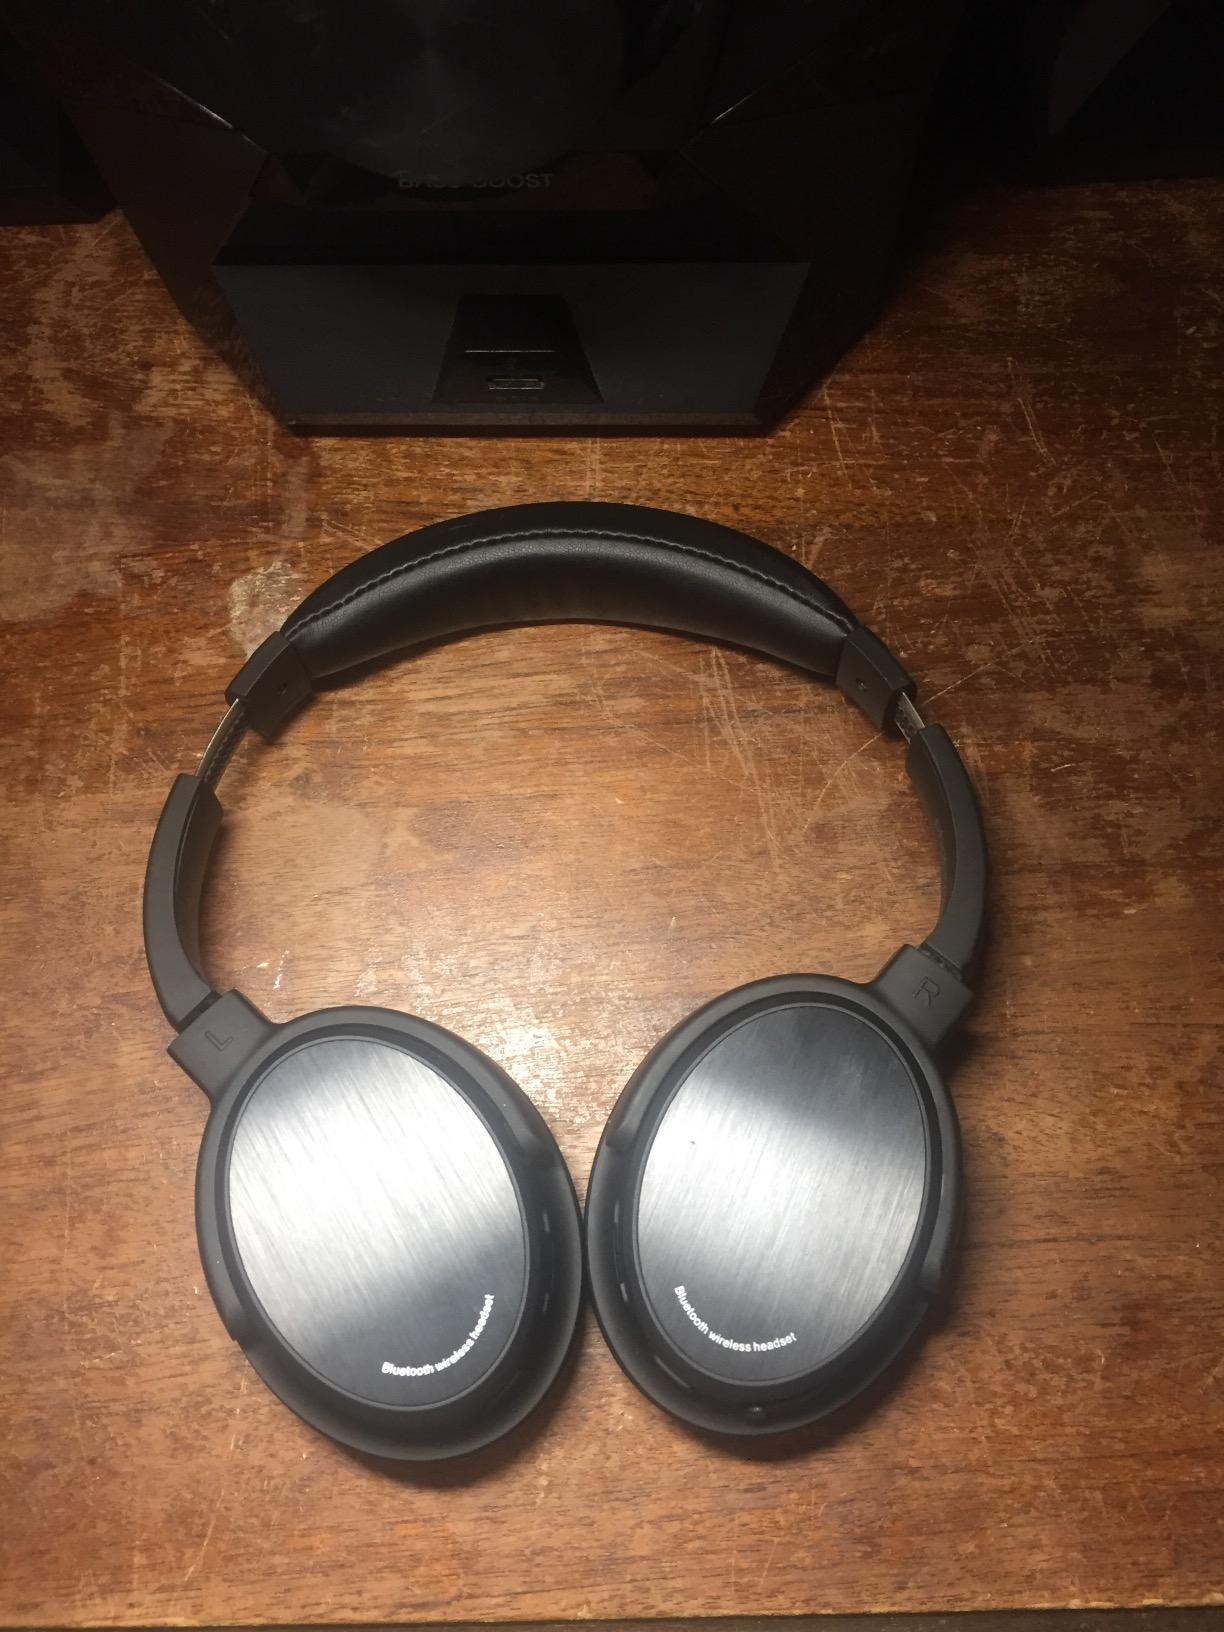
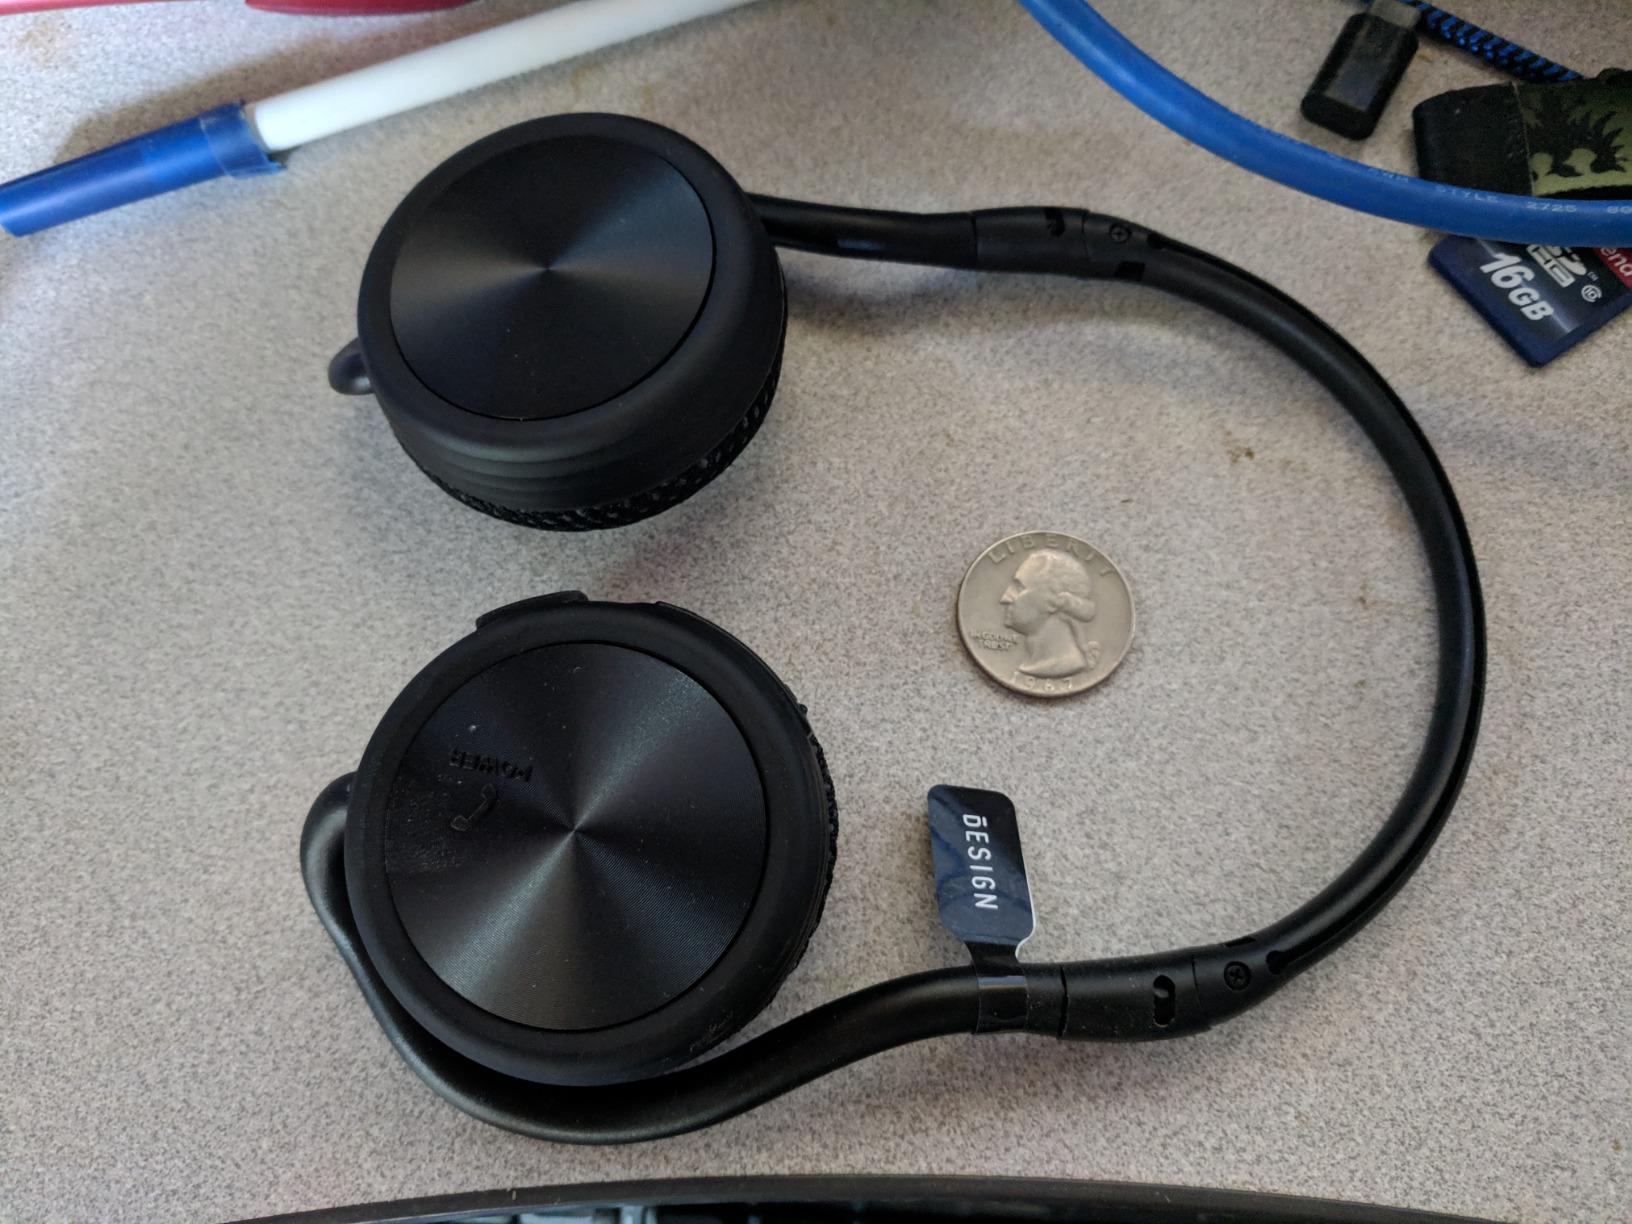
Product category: headphones
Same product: no